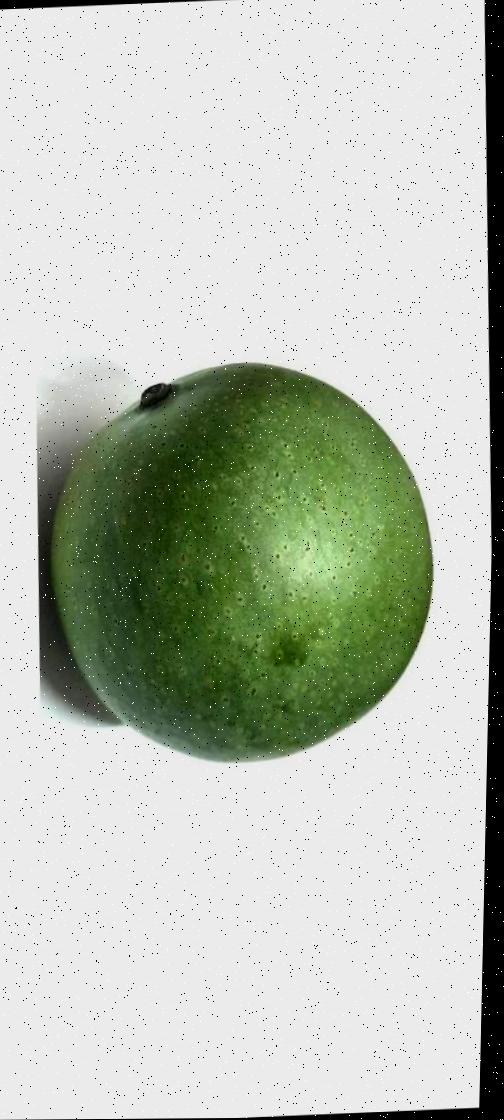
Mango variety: Ashshina Zhinuk